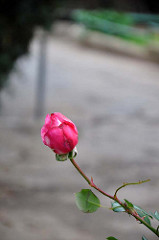
Flower: rose